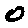
Label: 0